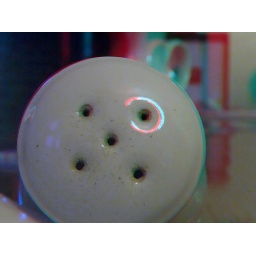
Ruthin Wales in anaglyph 3D stereo red blue glasses to view